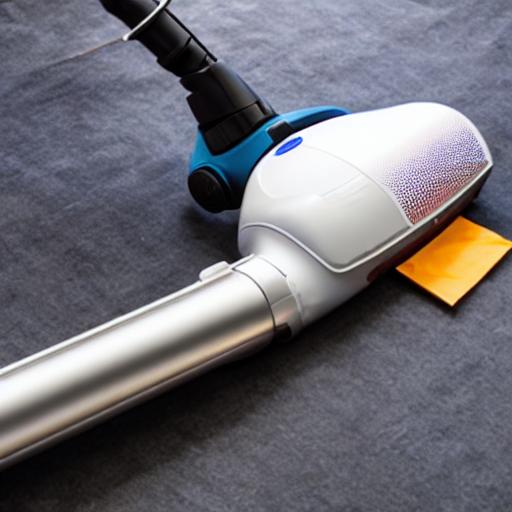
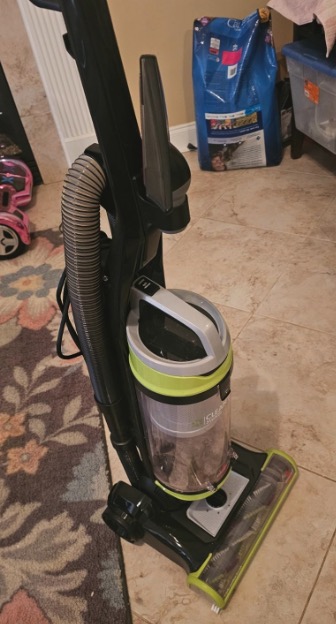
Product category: items_vacuum
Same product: no